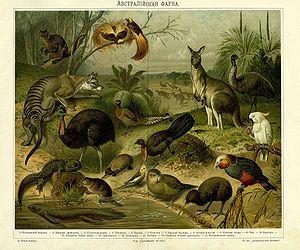
Légende approximative